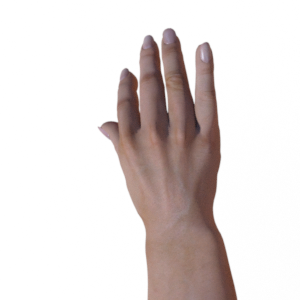
Label: paper